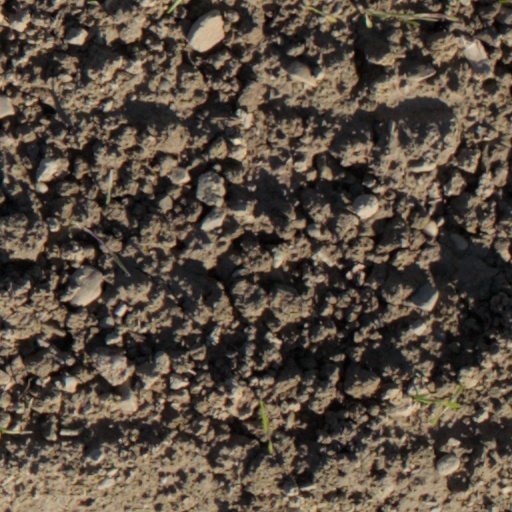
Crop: wheat